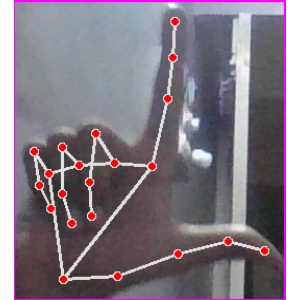
अक्षर: ल